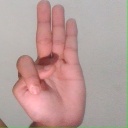
अक्षर: भ